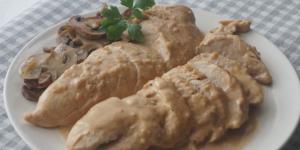
solomillo de pavo en salsa